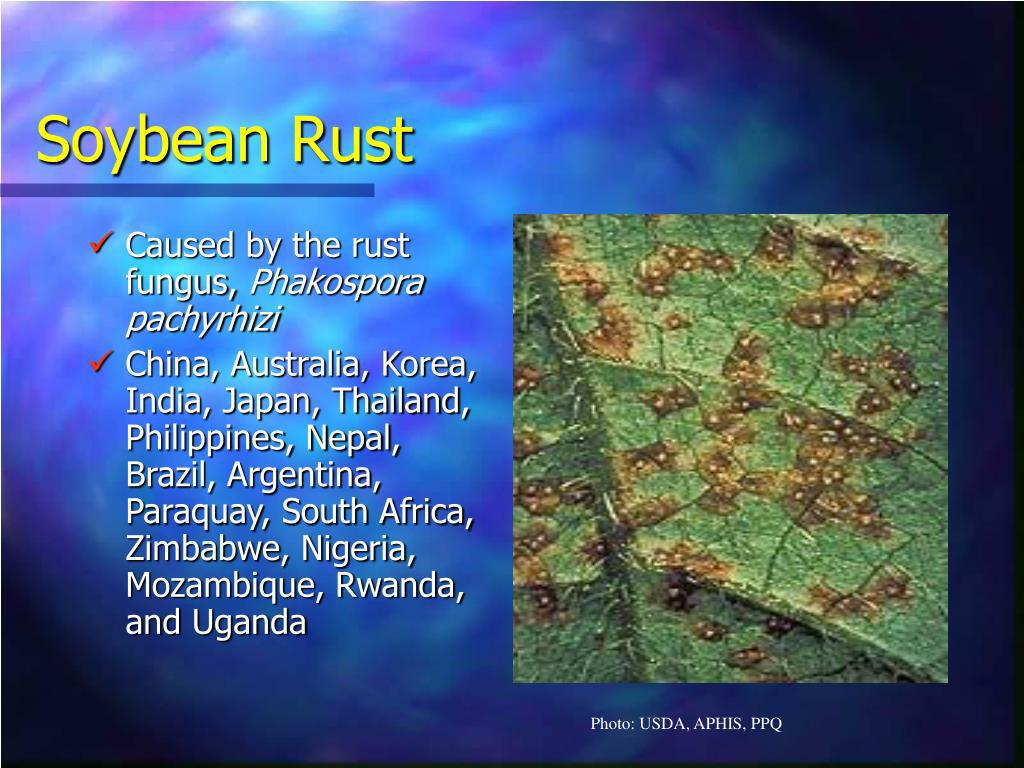
Plant: Soybean
Disease: bean rust